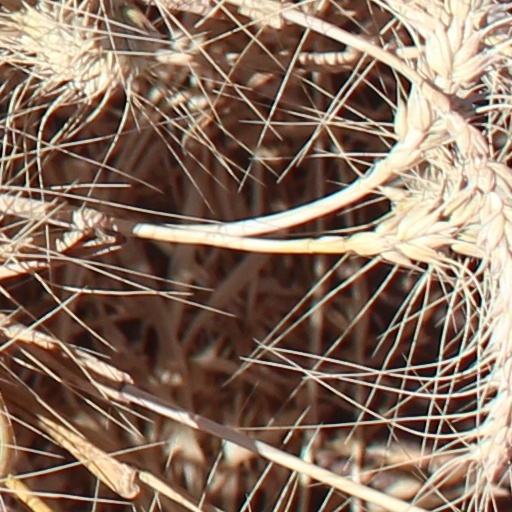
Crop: wheat